Mountain Dew

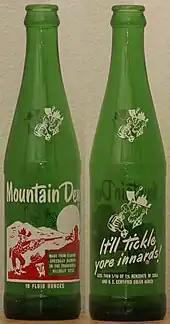
Two sides of an early Mountain Dew bottle using the "Hillbilly" design. These returnable bottles could be found in stores and vending machines until the late 1980s.

"Mountain Dew" was originally Southern and/or Scots-Irish slang for moonshine (i.e., homemade whiskey or poitín), as referenced in the Irish folk song "The Rare Old Mountain Dew", dating from 1882. Using it as the name for the soda was originally suggested by Carl E. Retzke at an Owens-Illinois Inc. meeting in Toledo, Ohio, and was first trademarked by Ally and Barney Hartman in the 1940s. Early bottles and signage carried the reference forward by showing a cartoon-stylized hillbilly. The first sketches of the original Mountain Dew bottle labels were devised in 1948 by John Brichetto, and the representation on product packaging has changed at multiple points in the history of the beverage.